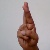
The image shows a hand gesture representing the letter 'R' in Indian Sign Language.